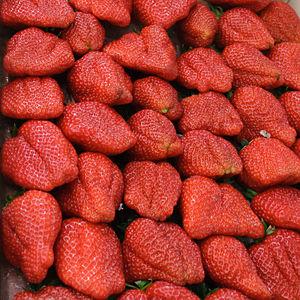
Fraises sur le marché international de Rungis (Val-de-Marne, France)
La fraise est un fruit rouge issu des fraisiers, espèces de plantes herbacées appartenant au genre Fragaria, dont plusieurs variétés sont cultivées.